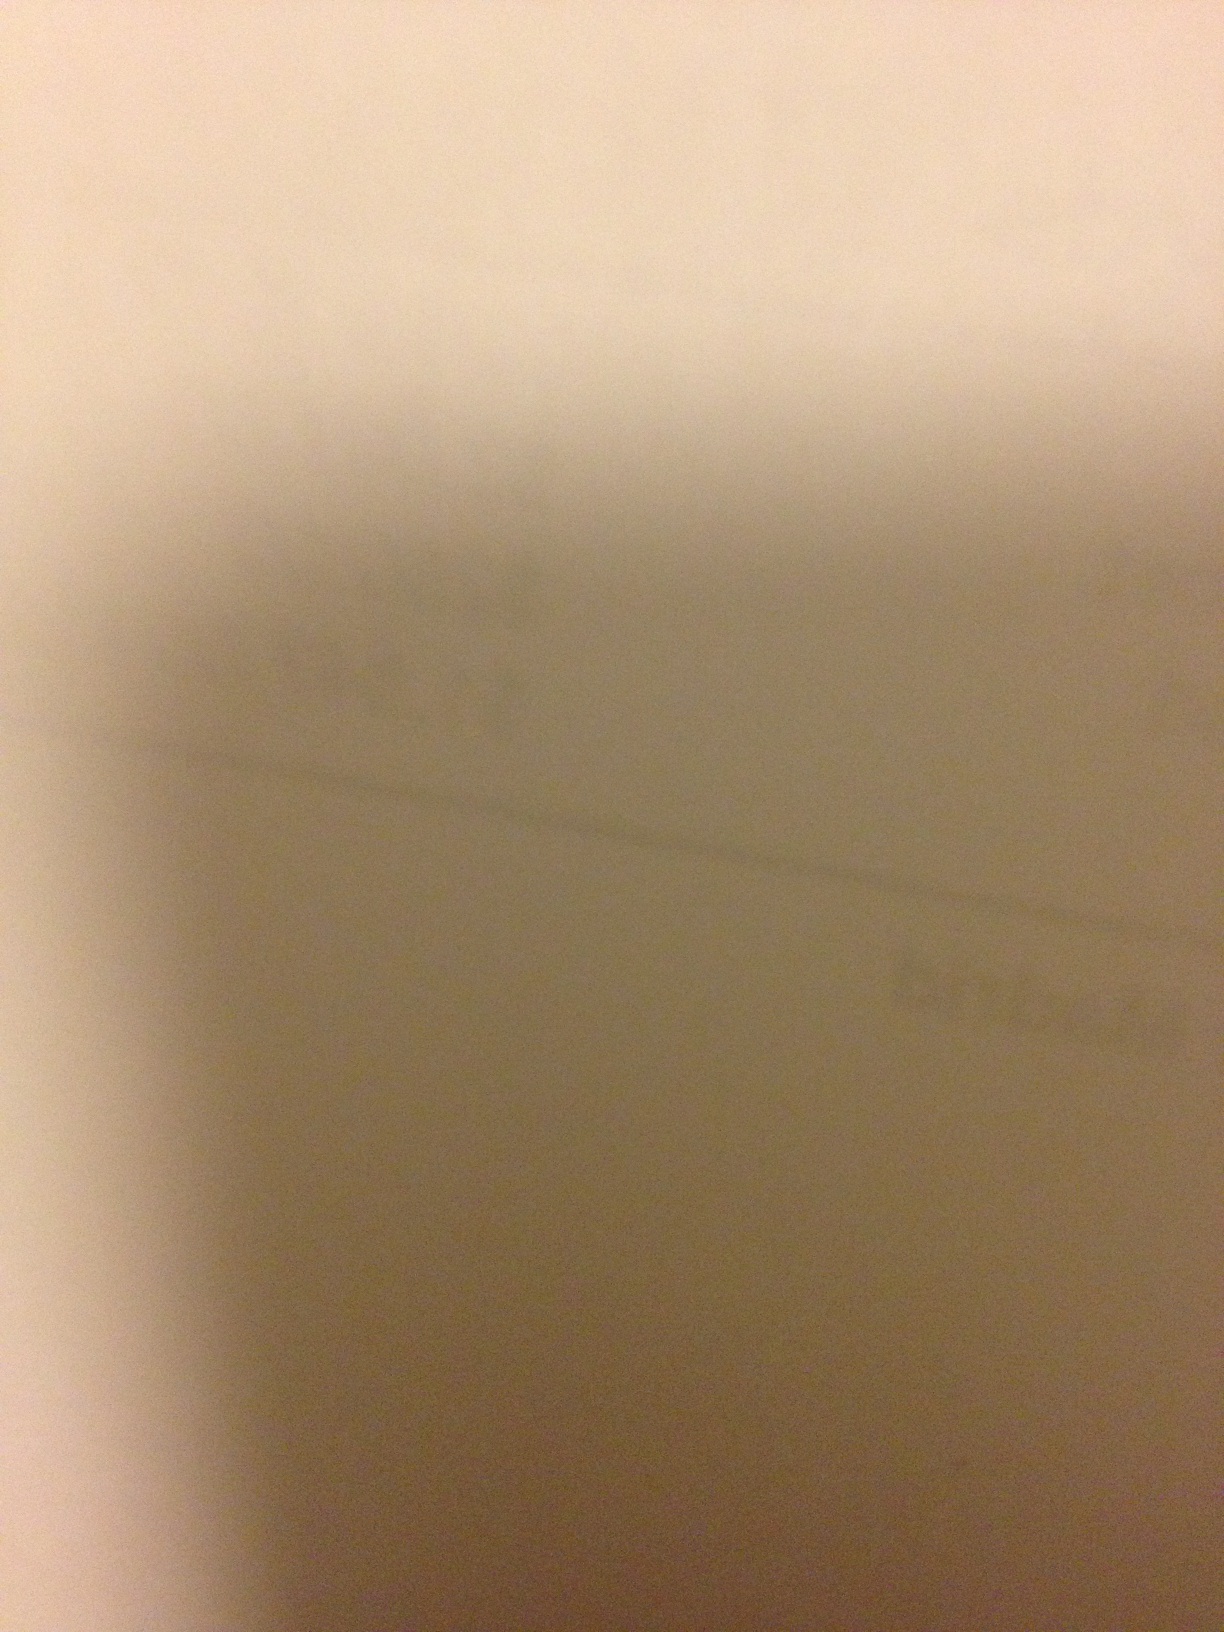Question: What does this say?
Answer: unanswerable